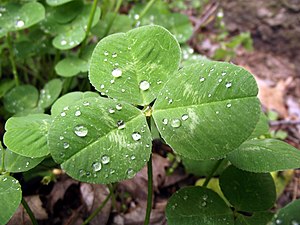
Shamrock
Hvid-Kløver (Trifolium repens).
Shamrock, som er en tre-bladet Hvid-Kløver, er et symbol for Irland. Navnet shamrock er en engelsk afledning af det irske ord seamróg, som igen er en diminutivform af det irske ord for kløver: Seamair.